Olav Zipser

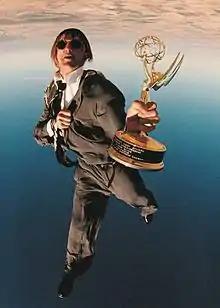
Zipser freeflying with his Sports Emmy Award

Olav Zipser (born 12 March 1966, Simmern, West Germany) is a Sports Emmy Award winning German professional skydiver.